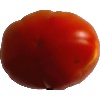
Label: Tomato 1